Margarita Prieto Yegros

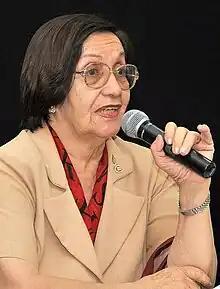
Margarita Prieto Yegros in 2009

Margarita Prieto Yegros (18 November 1936 – 10 October 2017) was a Paraguayan writer, historian, and journalist. She was a recipient of the Honor al Mérito Juana María de Lara.